Traill's flycatcher

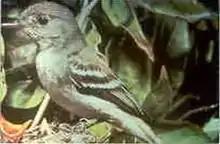
Southwestern willow flycatcher

Traill's flycatcher was a supposed species of tyrant flycatcher in the genus "Empidonax", called "Empidonax traillii". It was named by John James Audubon after his good British friend Thomas Stewart Traill.